Deforestation in Madagascar

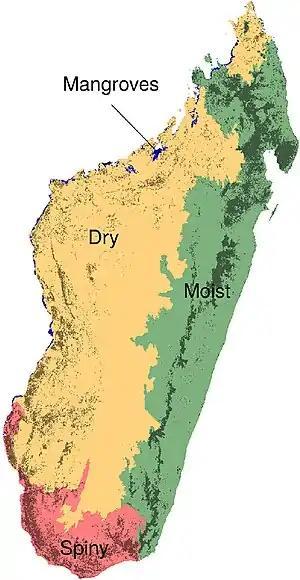

As shown in the diagram on the left, Madagascar can be divided into four climatic ecoregions with four forest types: moist forest in the East (green), dry forest in the West (orange), spiny forest in the South (red), and mangrove forests along the West coast (blue). Ecoregions were defined following climatic and vegetation criteria. The dark grey areas represent the remaining natural forest cover for the year 2014. Forest types are defined on the basis of their belonging to one of the four ecoregions.